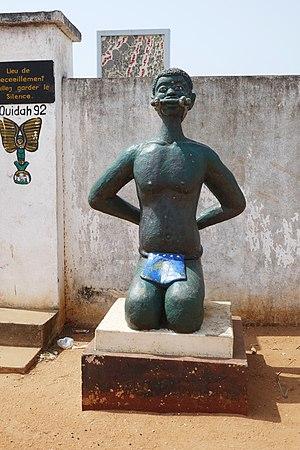
Mémorial de l'esclavage à Zoungbodji, près de Ouidah (département de l'Atlantique, Bénin).
Le Festival Ouidah 92 est le premier festival mondial des arts et cultures vodun, organisé du 8 au 18 février 1993 à Ouidah au Bénin, à l'initiative du président Nicéphore Soglo.
On appelait autrefois côte des Esclaves les régions côtières des actuels Bénin et Togo, ainsi qu’une portion du Nigeria riverain, dans lesquelles on pouvait trouver les ports négriers parmi les plus actifs de l’époque de l’esclavage.
Le tourisme au Bénin, qui bénéficie d'un important potentiel naturel et culturel, constitue la deuxième source nationale de rentrées de devises et le troisième employeur du pays, après l’agriculture et le commerce, mais a manqué de moyens pour se développer. De nouvelles perspectives se dessinent à partir de 2015, avec le soutien du Groupe de la Banque mondiale et celui du gouvernement, déterminé à faire du tourisme un vecteur de croissance et d’emploi. Le Ministère de la Culture, de l'Artisanat et du Tourisme est son ministère de tutelle.